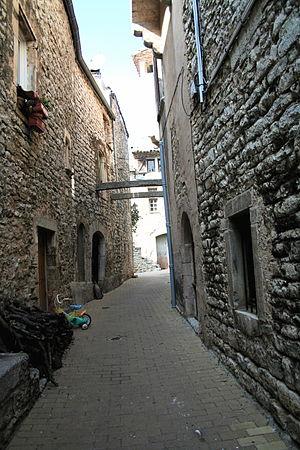
Viols-le-Fort (Hérault) - Rue.